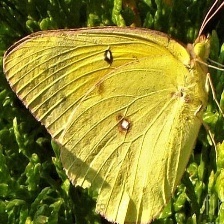
Species: CLOUDED SULPHUR
Butterfly family (ImageNet category): sulphur_butterfly